Peter DeFazio

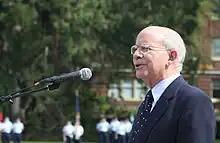
DeFazio speaks at Oregon State University in 2014

DeFazio has a progressive voting record. In 1992, he co-founded the Congressional Progressive Caucus with Bernie Sanders, Ron Dellums, Lane Evans, Thomas Andrews, and Maxine Waters, and was its chair from 2003 to 2005.